New Map of Wallachia and part of Transylvania

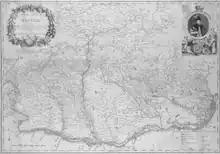
New Map of Wallachia and part of Transylvania, 1797

The New Map of Wallachia is one of the maps of the Danubian Principalities which were printed by Rigas Feraios in 1797 in Vienna, engraved by Franz Müller who was also Rigas' partner in other cartographic works. The other is the General Map of Moldavia. The Map is in black and white, it is 0,85 x 0,63 m. and has the title "New Map of Wallachia and part of Transylvania by Rigas Velestinlis from Thessaly, published for the sake of the Greeks and philhellenes – 1797-engraved by Franz Müller in Vienna".